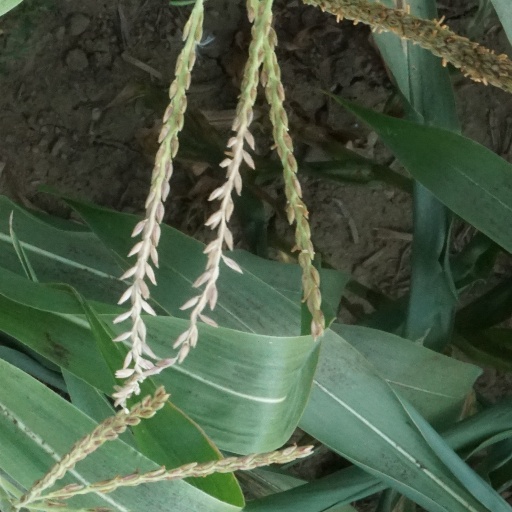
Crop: maize; corn